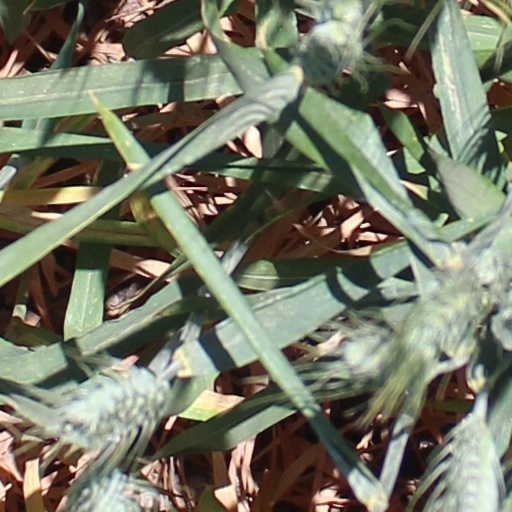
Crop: wheat